1939 New York World's Fair

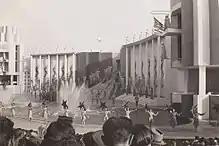
The Billy Rose's Aquacade amphitheater, one of the few structures to remain after the fair

The fairground was divided into seven geographic or thematic zones, five of which had "focal exhibits", and there were two focal exhibits housed in their own buildings. The plan called for wide tree-lined pathways converging on the Trylon and Perisphere, the fair's symbol and primary theme center. The Trylon and Perisphere were the only structures on the fairground that were painted completely white; the buildings in the surrounding zones were color-coded. The fairground had of sidewalks and of roads, in addition to dozens of miles of sewers, water mains, gas mains, and electrical ducts. About 850 phone booths were scattered across the fairground. There were 11 entrances to the grounds during the 1939 season, and 13 entrances during the 1940 season.